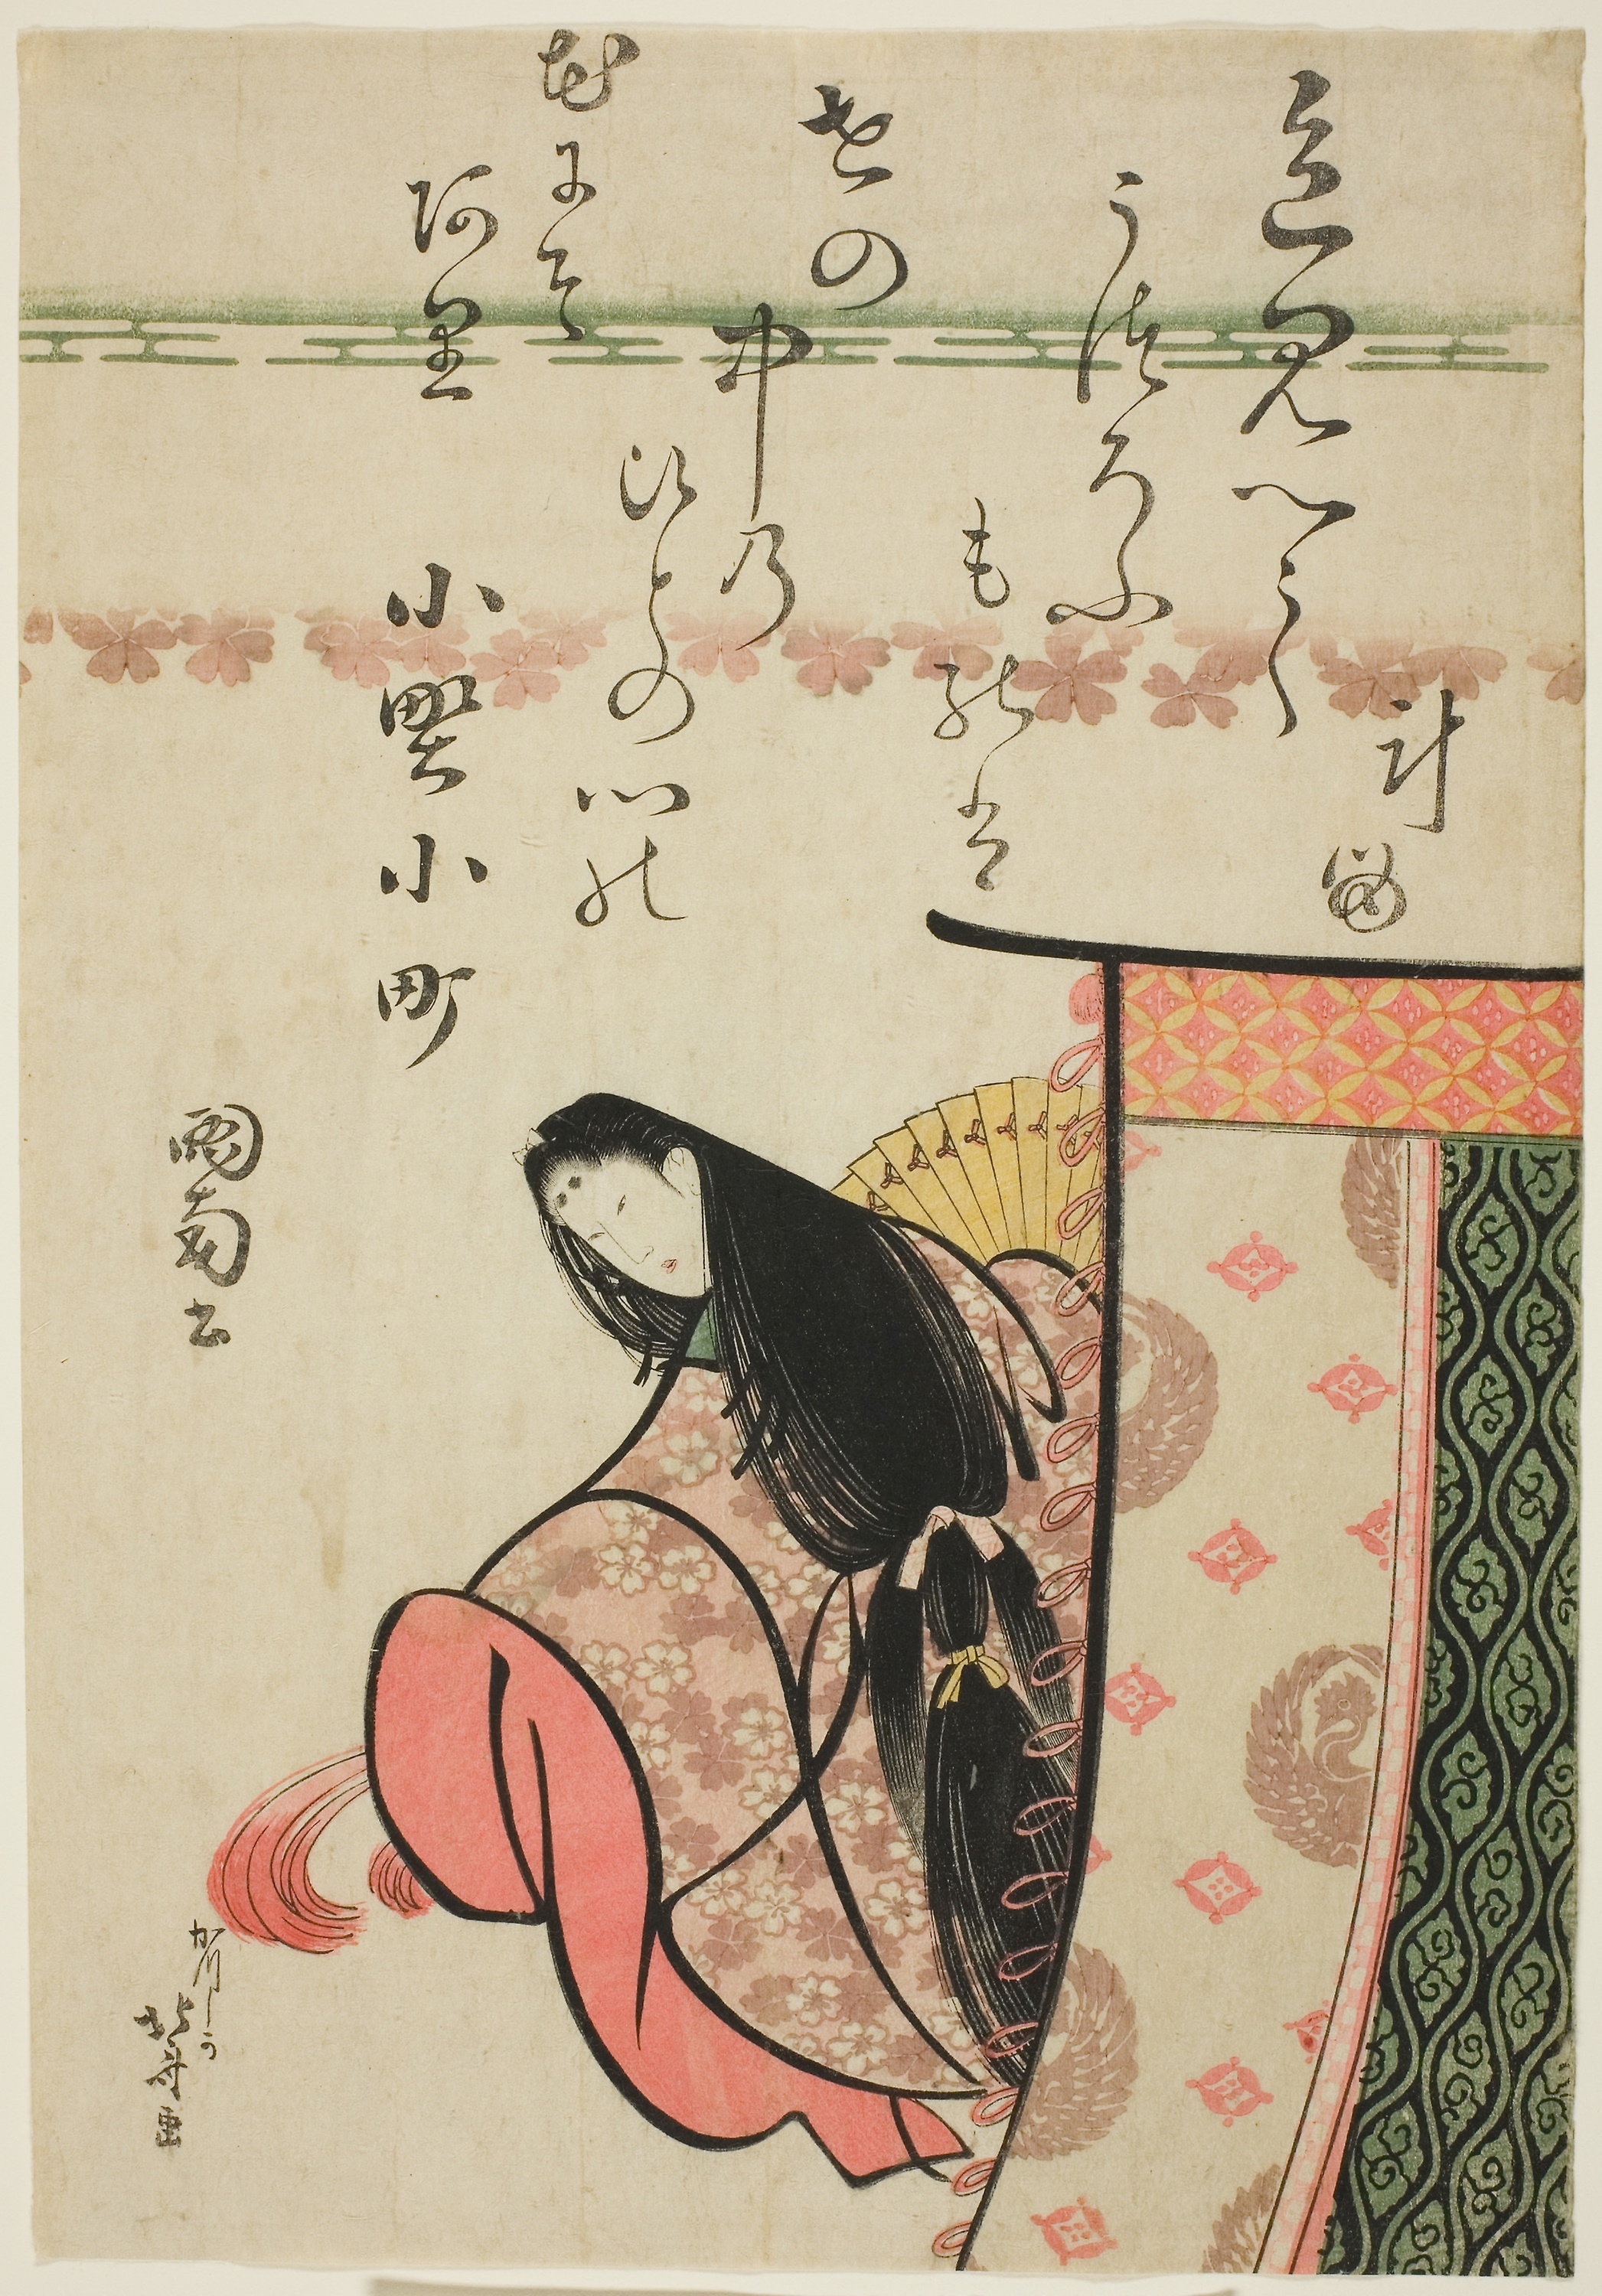
text, fauna, art, font, illustration, paper, calligraphy, artwork